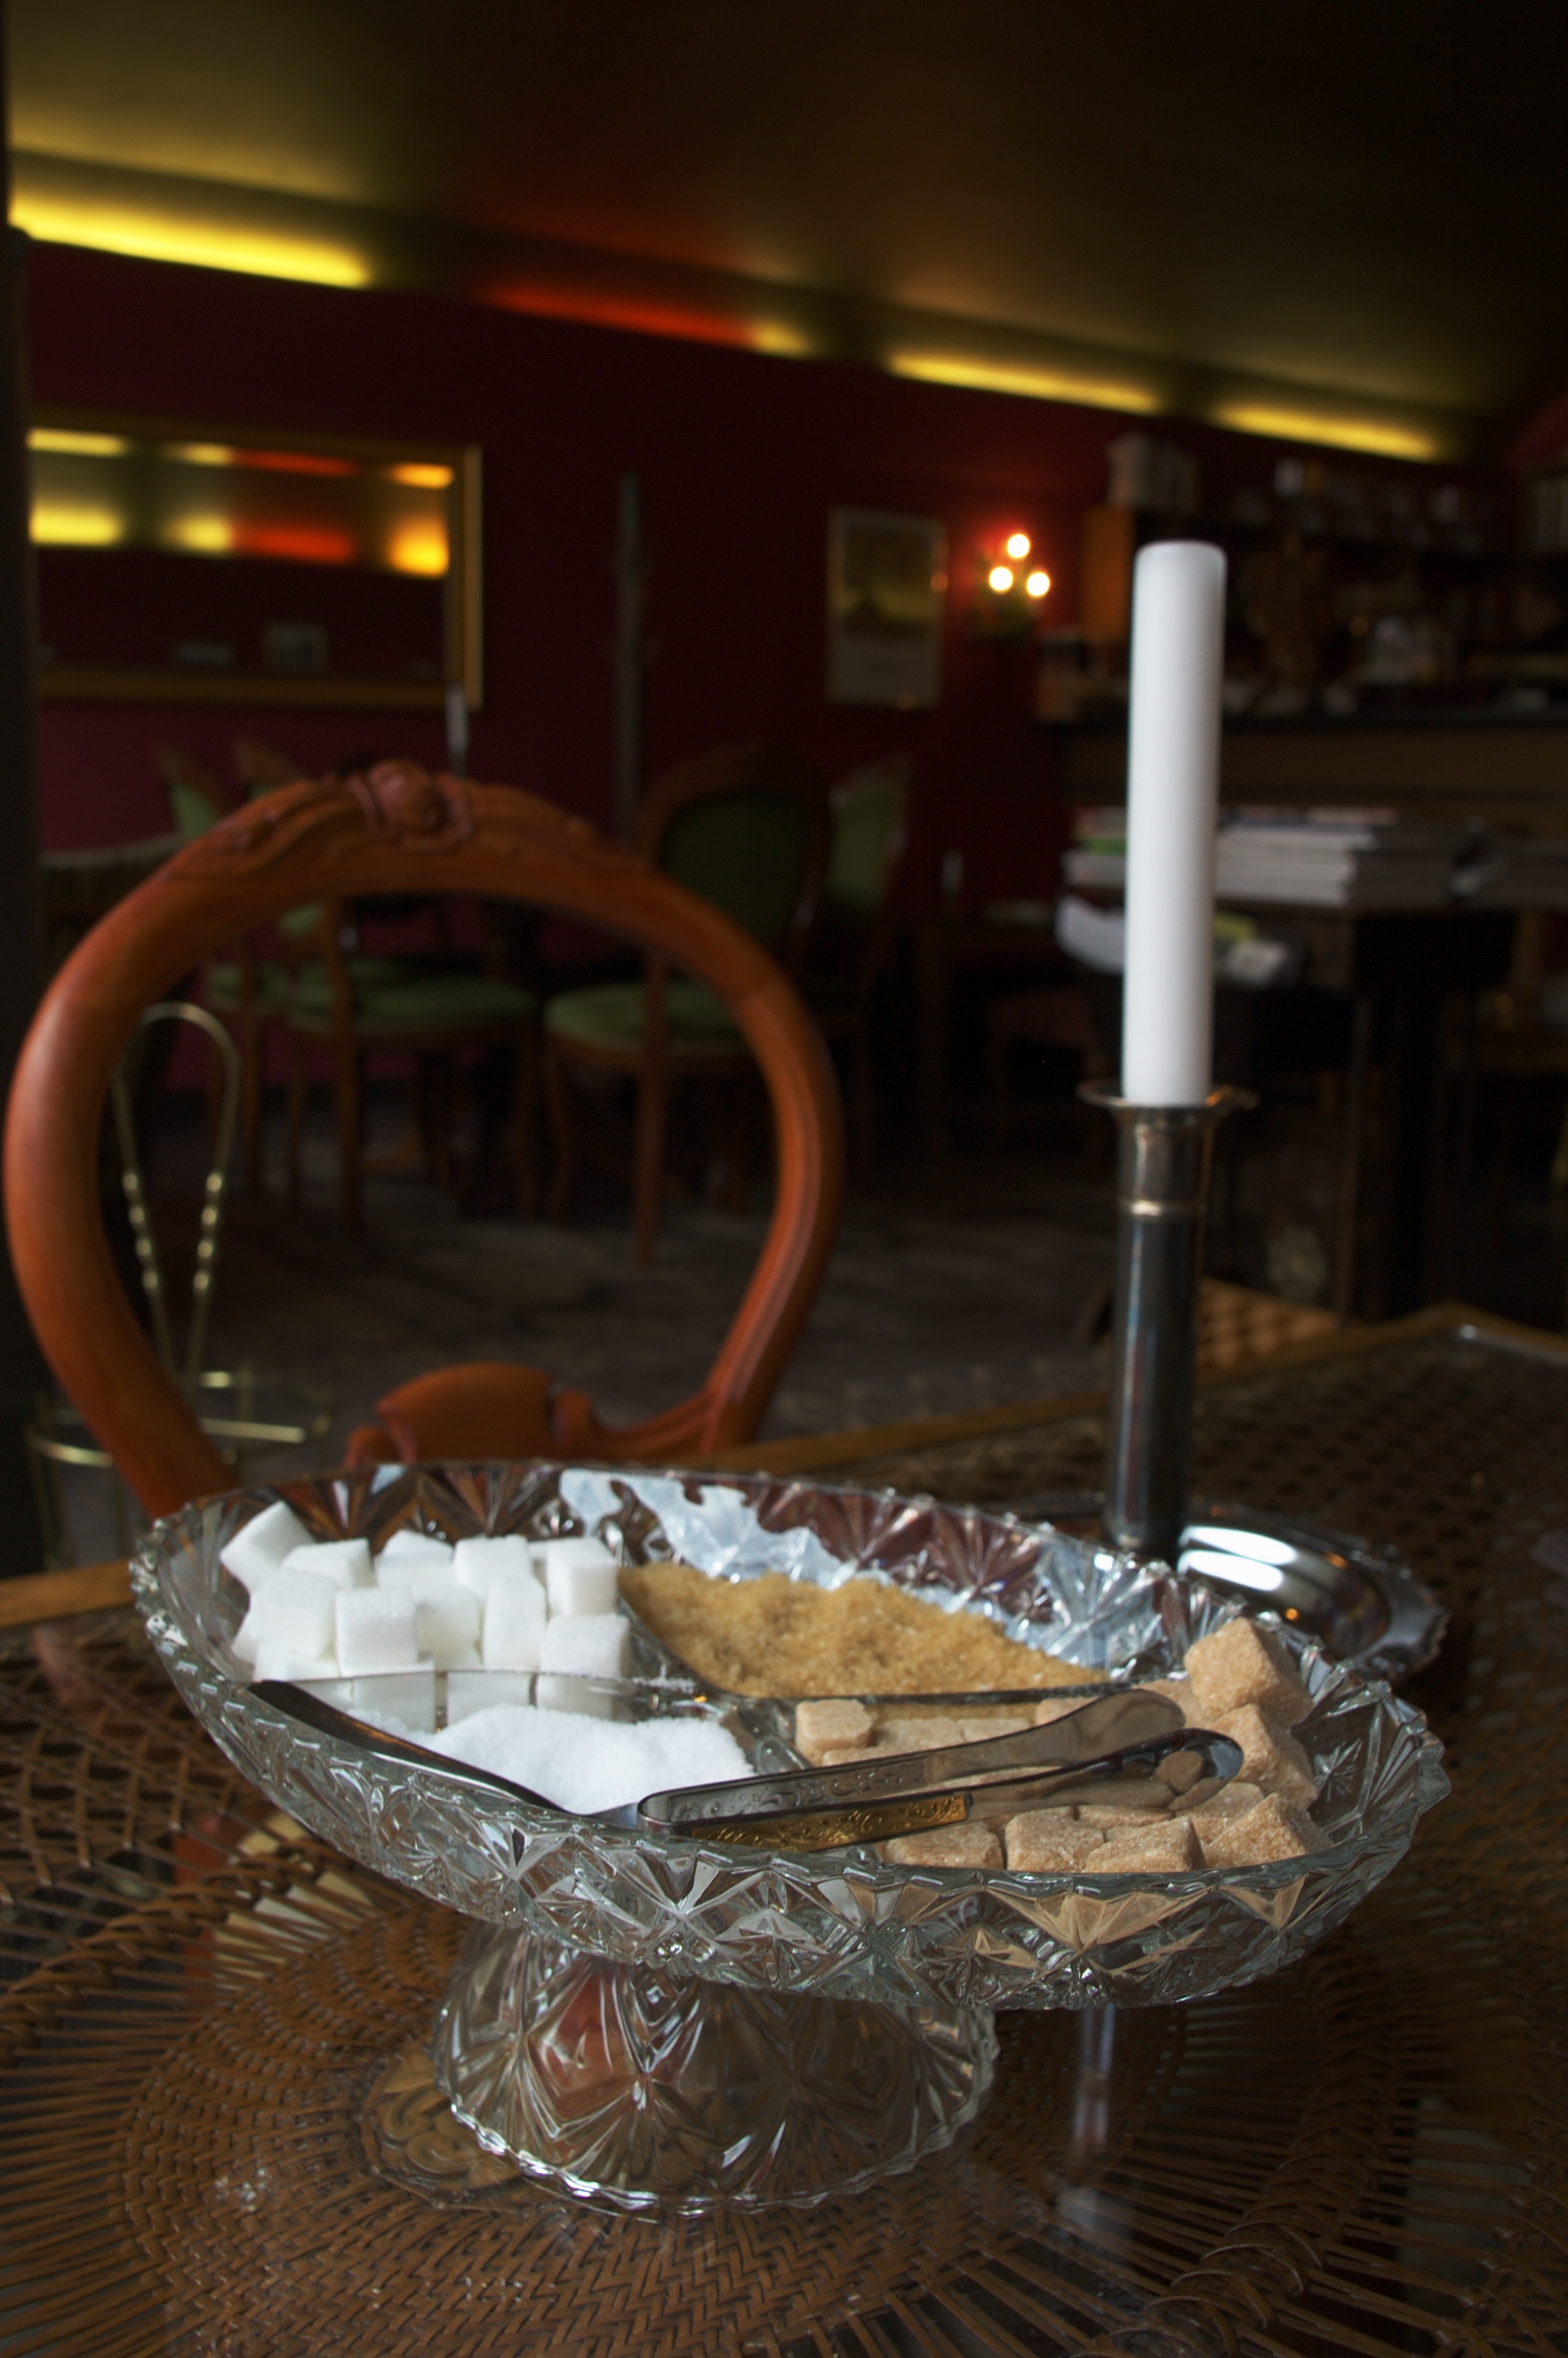
restaurant, meal, food, lighting, 2012, rawtherapee, germany, deutschland, berlin, pentax, 20mm, lenstagged, steffenzahn, k100d, justpentax, berlinmitte, iamflickr, cosina, voigtlander, skopar, colorskopar, cv20, colorskopar20mmf35slii, 20mmf35slii, voigtlander20mm, cv2035, skopar20mmf35, cosinavoigtl nder, cosinavoigtl ndercolorskopar20mmf35, voigtl nder20mmf35colorskoparslii, voigtl nder20mmf35